Raid on Yakla

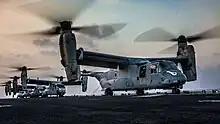
U.S. Marine MV-22 Ospreys on the amphibious assault ship , December 21, 2016

Surviving villager Sheikh Abdelilah Ahmed al-Dhahab reported that his eleven-year-old son, Ahmed Abdelilah Ahmed al Dahab, was the first to address the soldiers, asking "Who are you?" He was fatally shot.